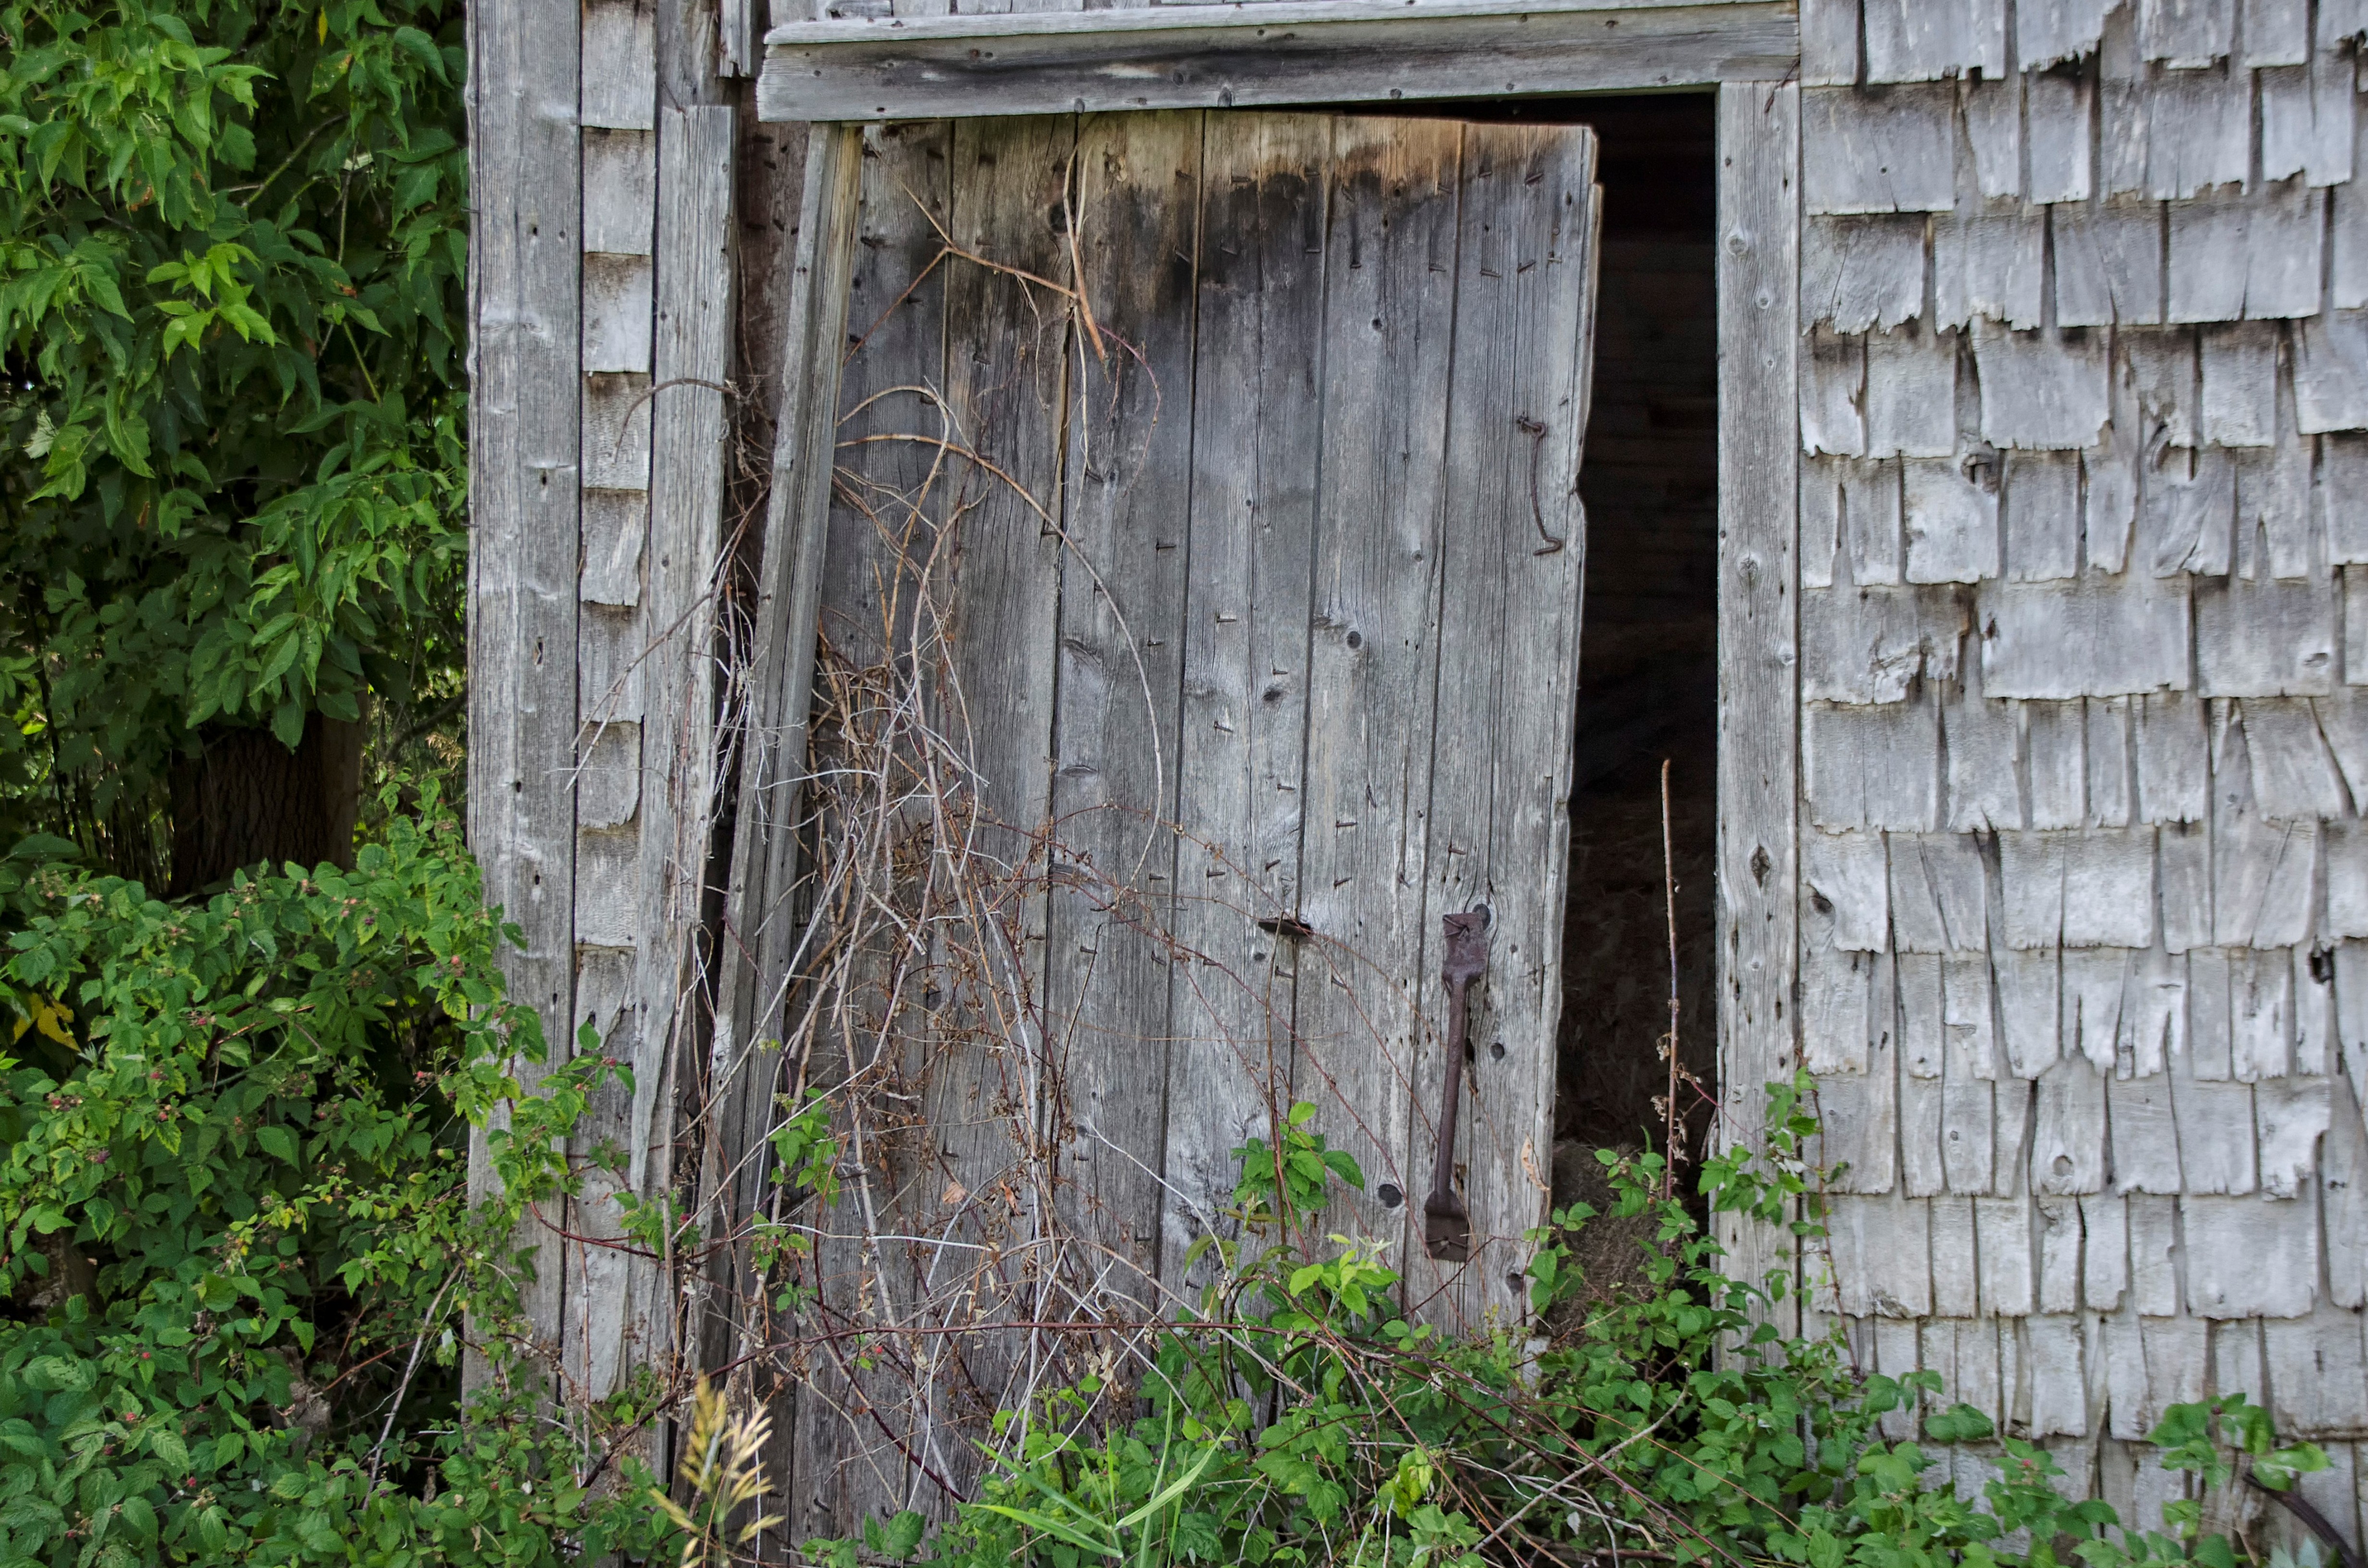
tree, nature, wood, house, wall, canada, ruins, quebec, sherbrooke, ancient history, outdoor structure